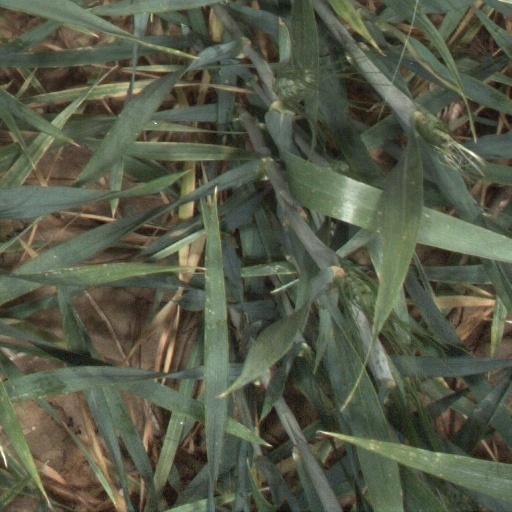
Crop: wheat